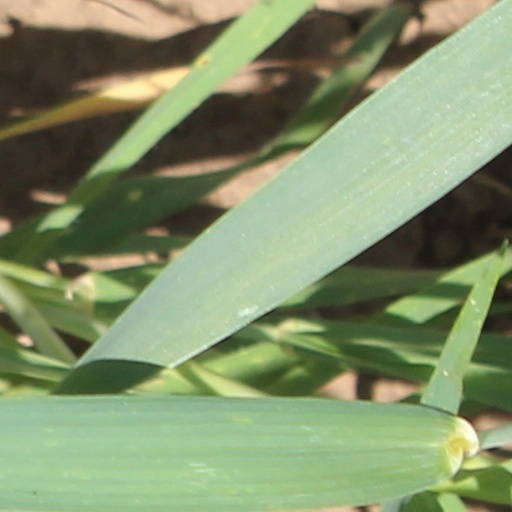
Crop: wheat